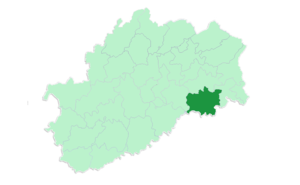
Le canton de Villersexel est un canton français situé dans le département de la Haute-Saône et la région Bourgogne-Franche-Comté.